Military of Bermuda

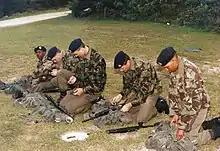
Bermuda Regiment recruits in 1993

While the defence of Bermuda remains the responsibility of the government of the United Kingdom, rather than of the local Bermudian Government, the island still maintains a militia for the purpose of defence.